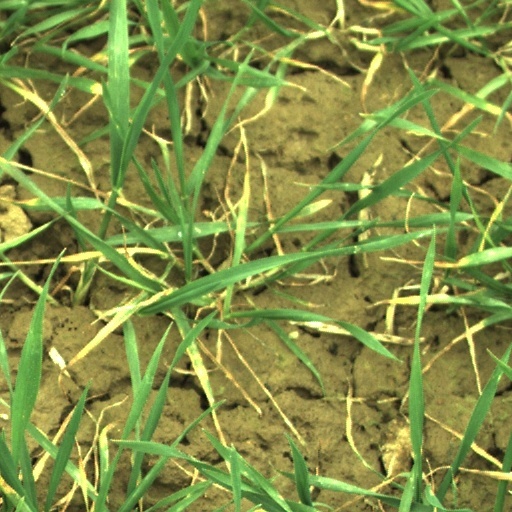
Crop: wheat